Justin Miller (baseball, born 1977)

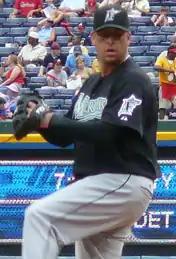
Miller with the Florida Marlins in 2007

Justin Mark Miller (August 27, 1977 – June 26, 2013) was an American professional baseball pitcher. He played in Major League Baseball (MLB) for the Toronto Blue Jays, Florida Marlins, San Francisco Giants, and Los Angeles Dodgers. He also played in Nippon Professional Baseball (NPB) for the Chiba Lotte Marines. Miller was the inspiration for the "Justin Miller rule" requiring pitchers with arm tattoos to wear long-sleeved shirts.